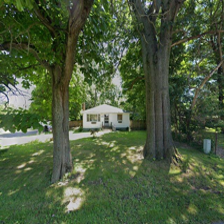
Label: streetView